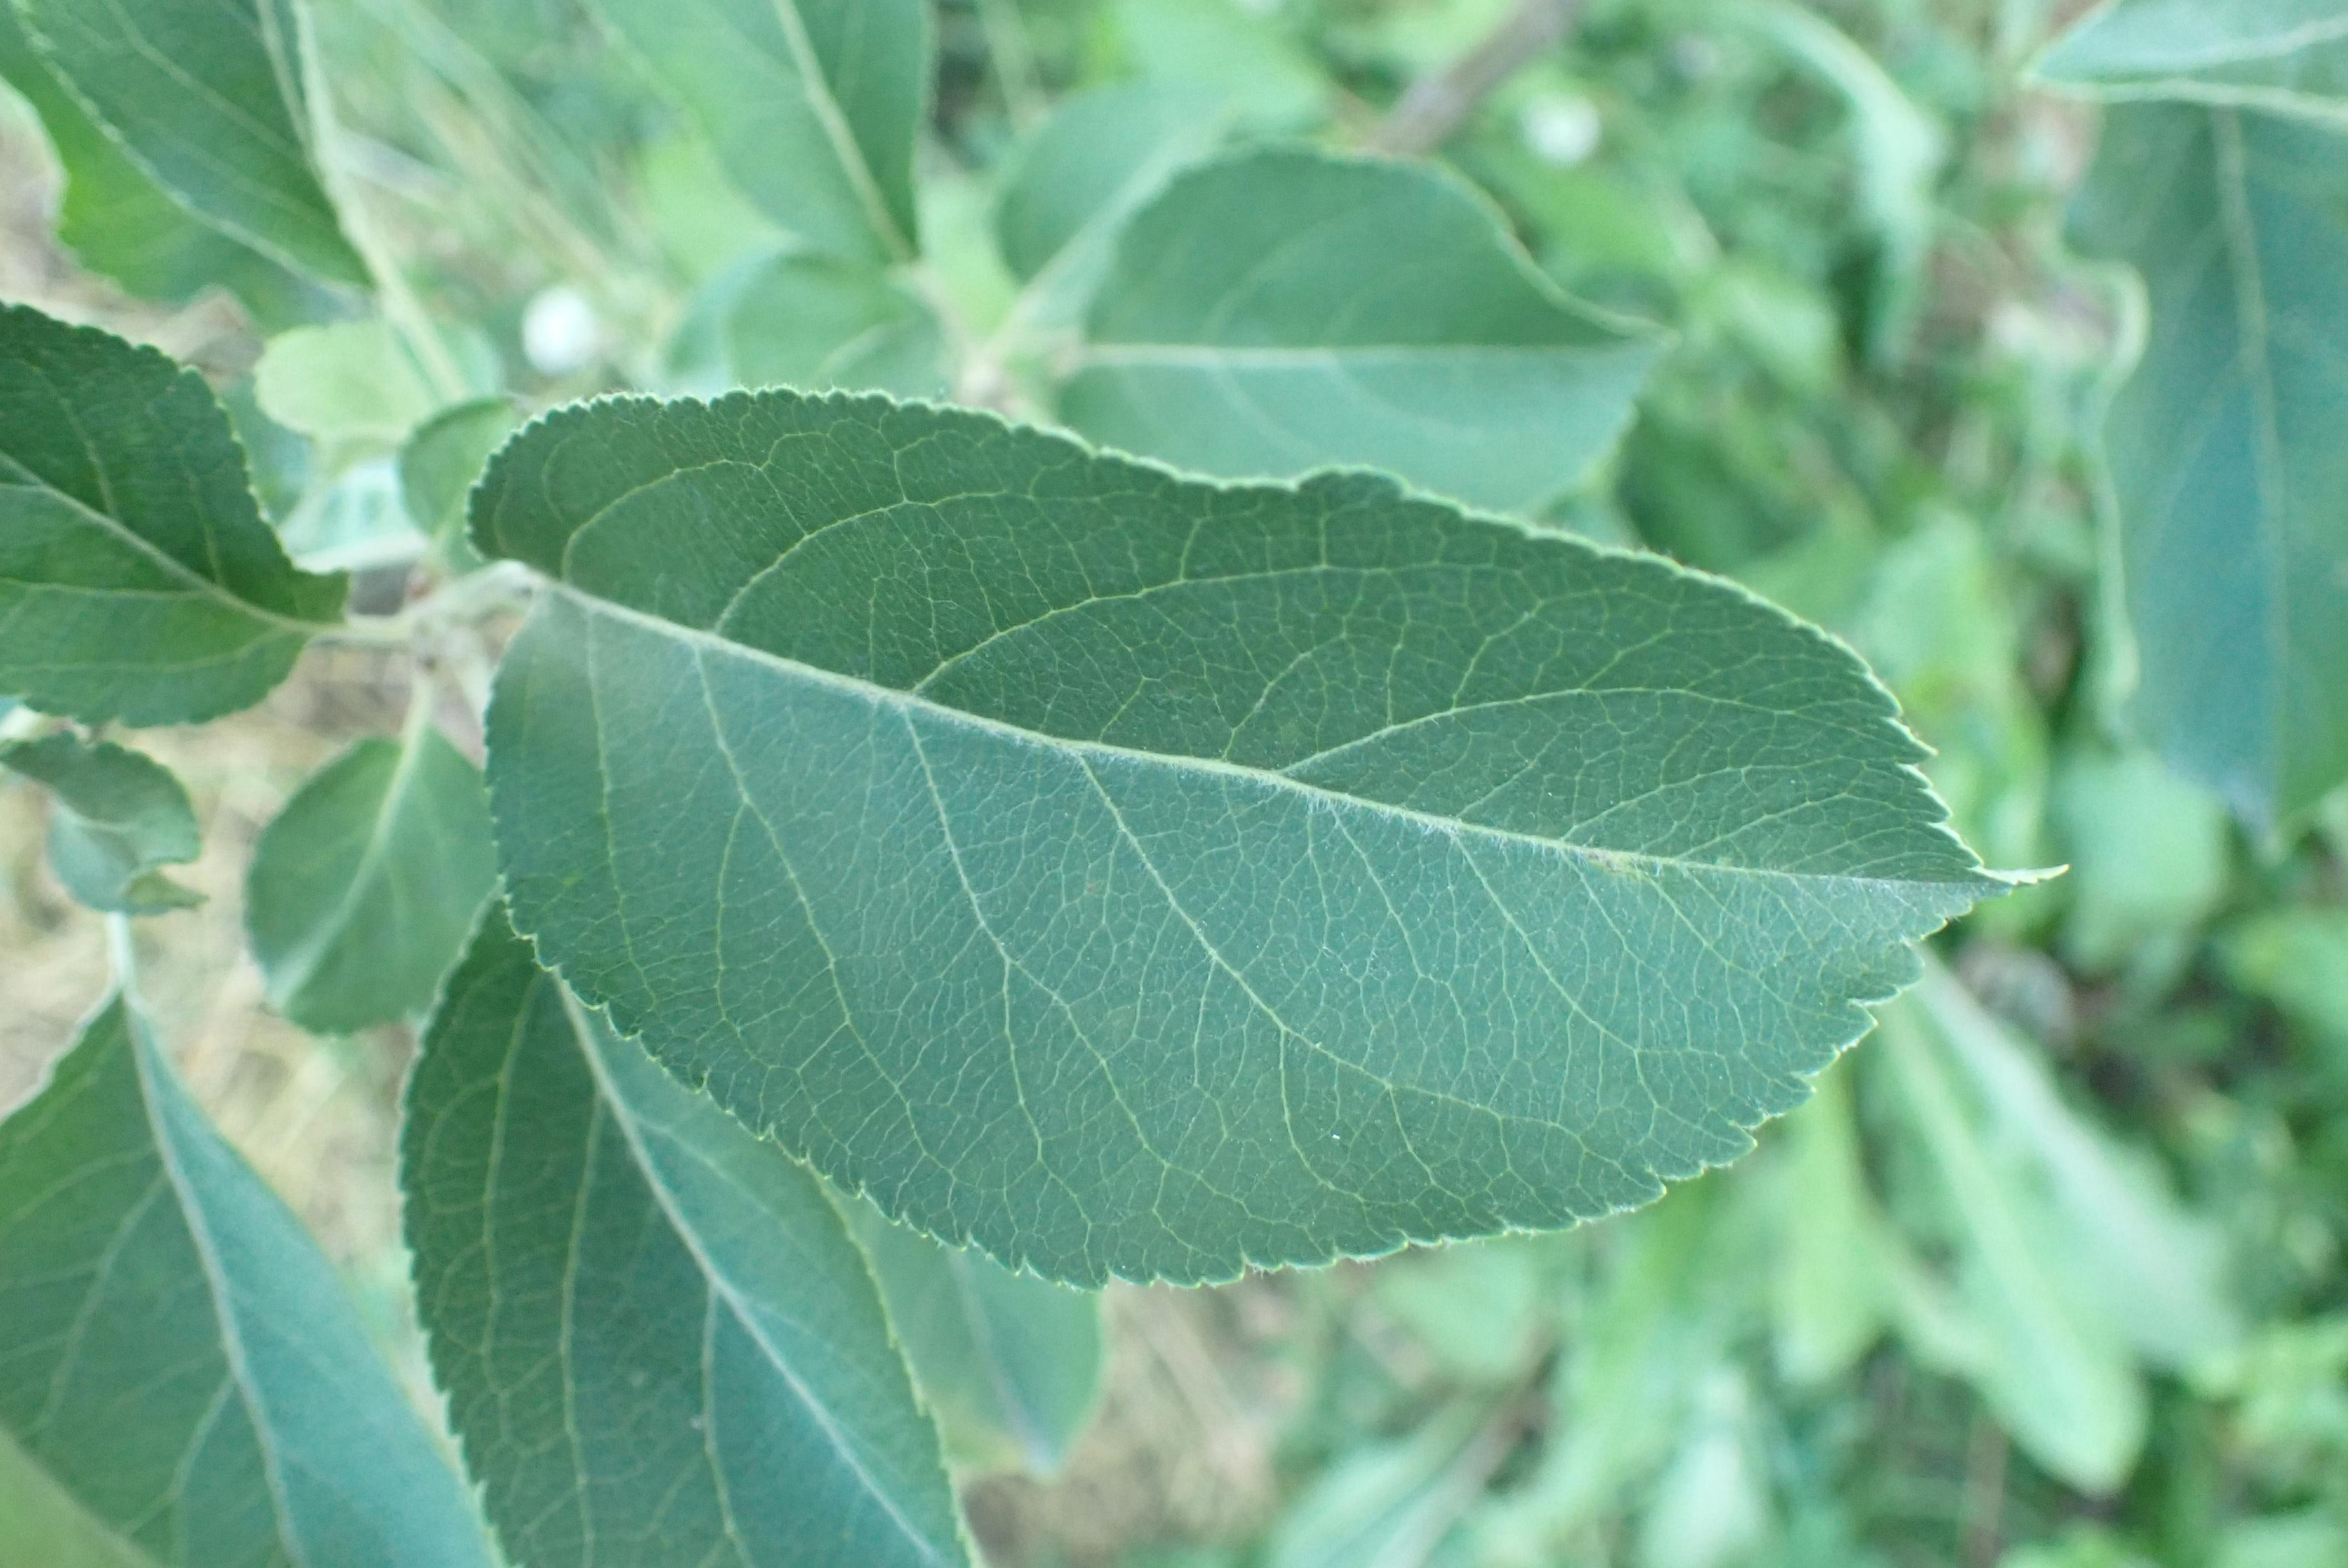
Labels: healthy